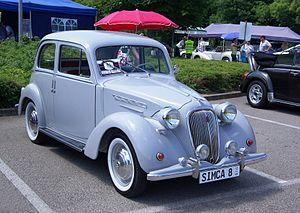
La Simca 8 est une automobile produite entre 1938 et 1951 sous licence, par le constructeur français Simca, filiale de l'italien Fiat.